Shreya Ghoshal

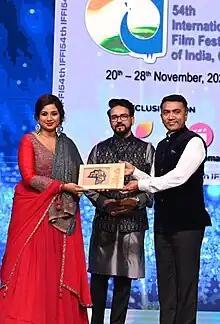
India's I&B and Sports, Youth Affairs Minister, Anurag Thakur and Goa's Chief Minister, Pramod Sawant felicitating Ghoshal at the 54th International Film Festival of India, where she was selected as a member of the 'Grand Jury.'

Ghoshal has performed songs with a lower vocal range. However, "Metro Times" calls her voice a "sweet and smokey soprano". Her voice has been described as "sweet" with "slight huskiness". The Recording Academy (Grammys) described her voice as "honeyed soprano" and also noted Ghoshal for her versatility. In an interview, Ghoshal noted that her voice has transformed from the "girlish tenor" of the earlier days to a more matured texture. Her voice is characterized in the media for being most suitable for higher-pitched renditions, although some critics have said that her voice tends to screech when she reaches a higher note of scale. Similarly, in the book "Confession of a Coward – an Indian Adventure", it was stated that Ghoshal's high-pitched vocals are interesting and impressive, but "certainly take some time getting used to it". Ghoshal has voiced against correcting pitch with Auto-Tune. About her singing and rehearsing style, she has said, "I have a special way of writing the lyrics when it is dictated to me. No matter what the language of the song, even if it is Bengali, I write it in Hindi. I have certain notations and markings to indicate the way it should be pronounced. I feel the Devanagari script is the closest to the phonetics of the language. English letters are not very good for that purpose. Moreover, I listen carefully and try to grasp as much as possible when the lyrics are read to me".